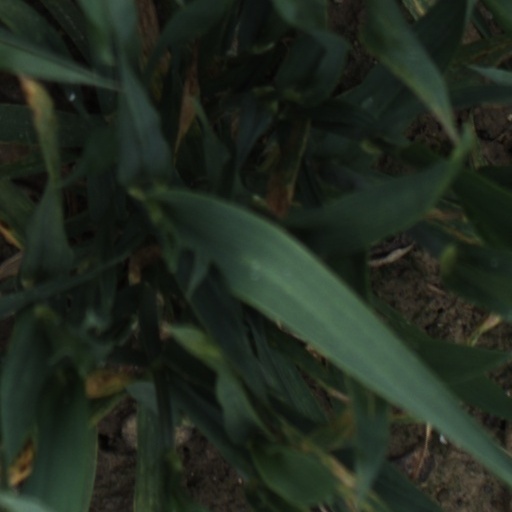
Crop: wheat